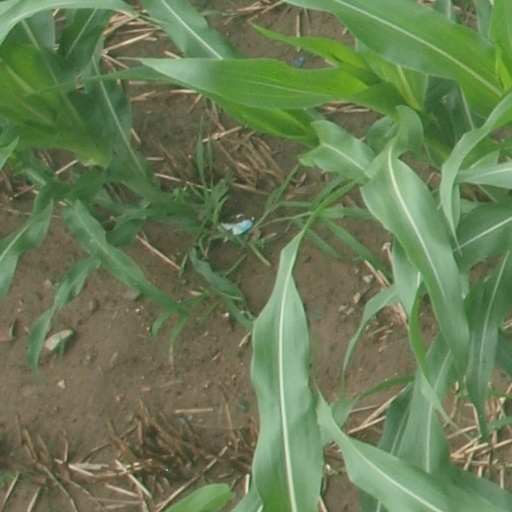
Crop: maize; corn